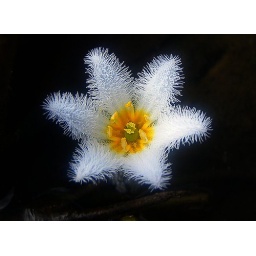
Pretty white flower in our dam